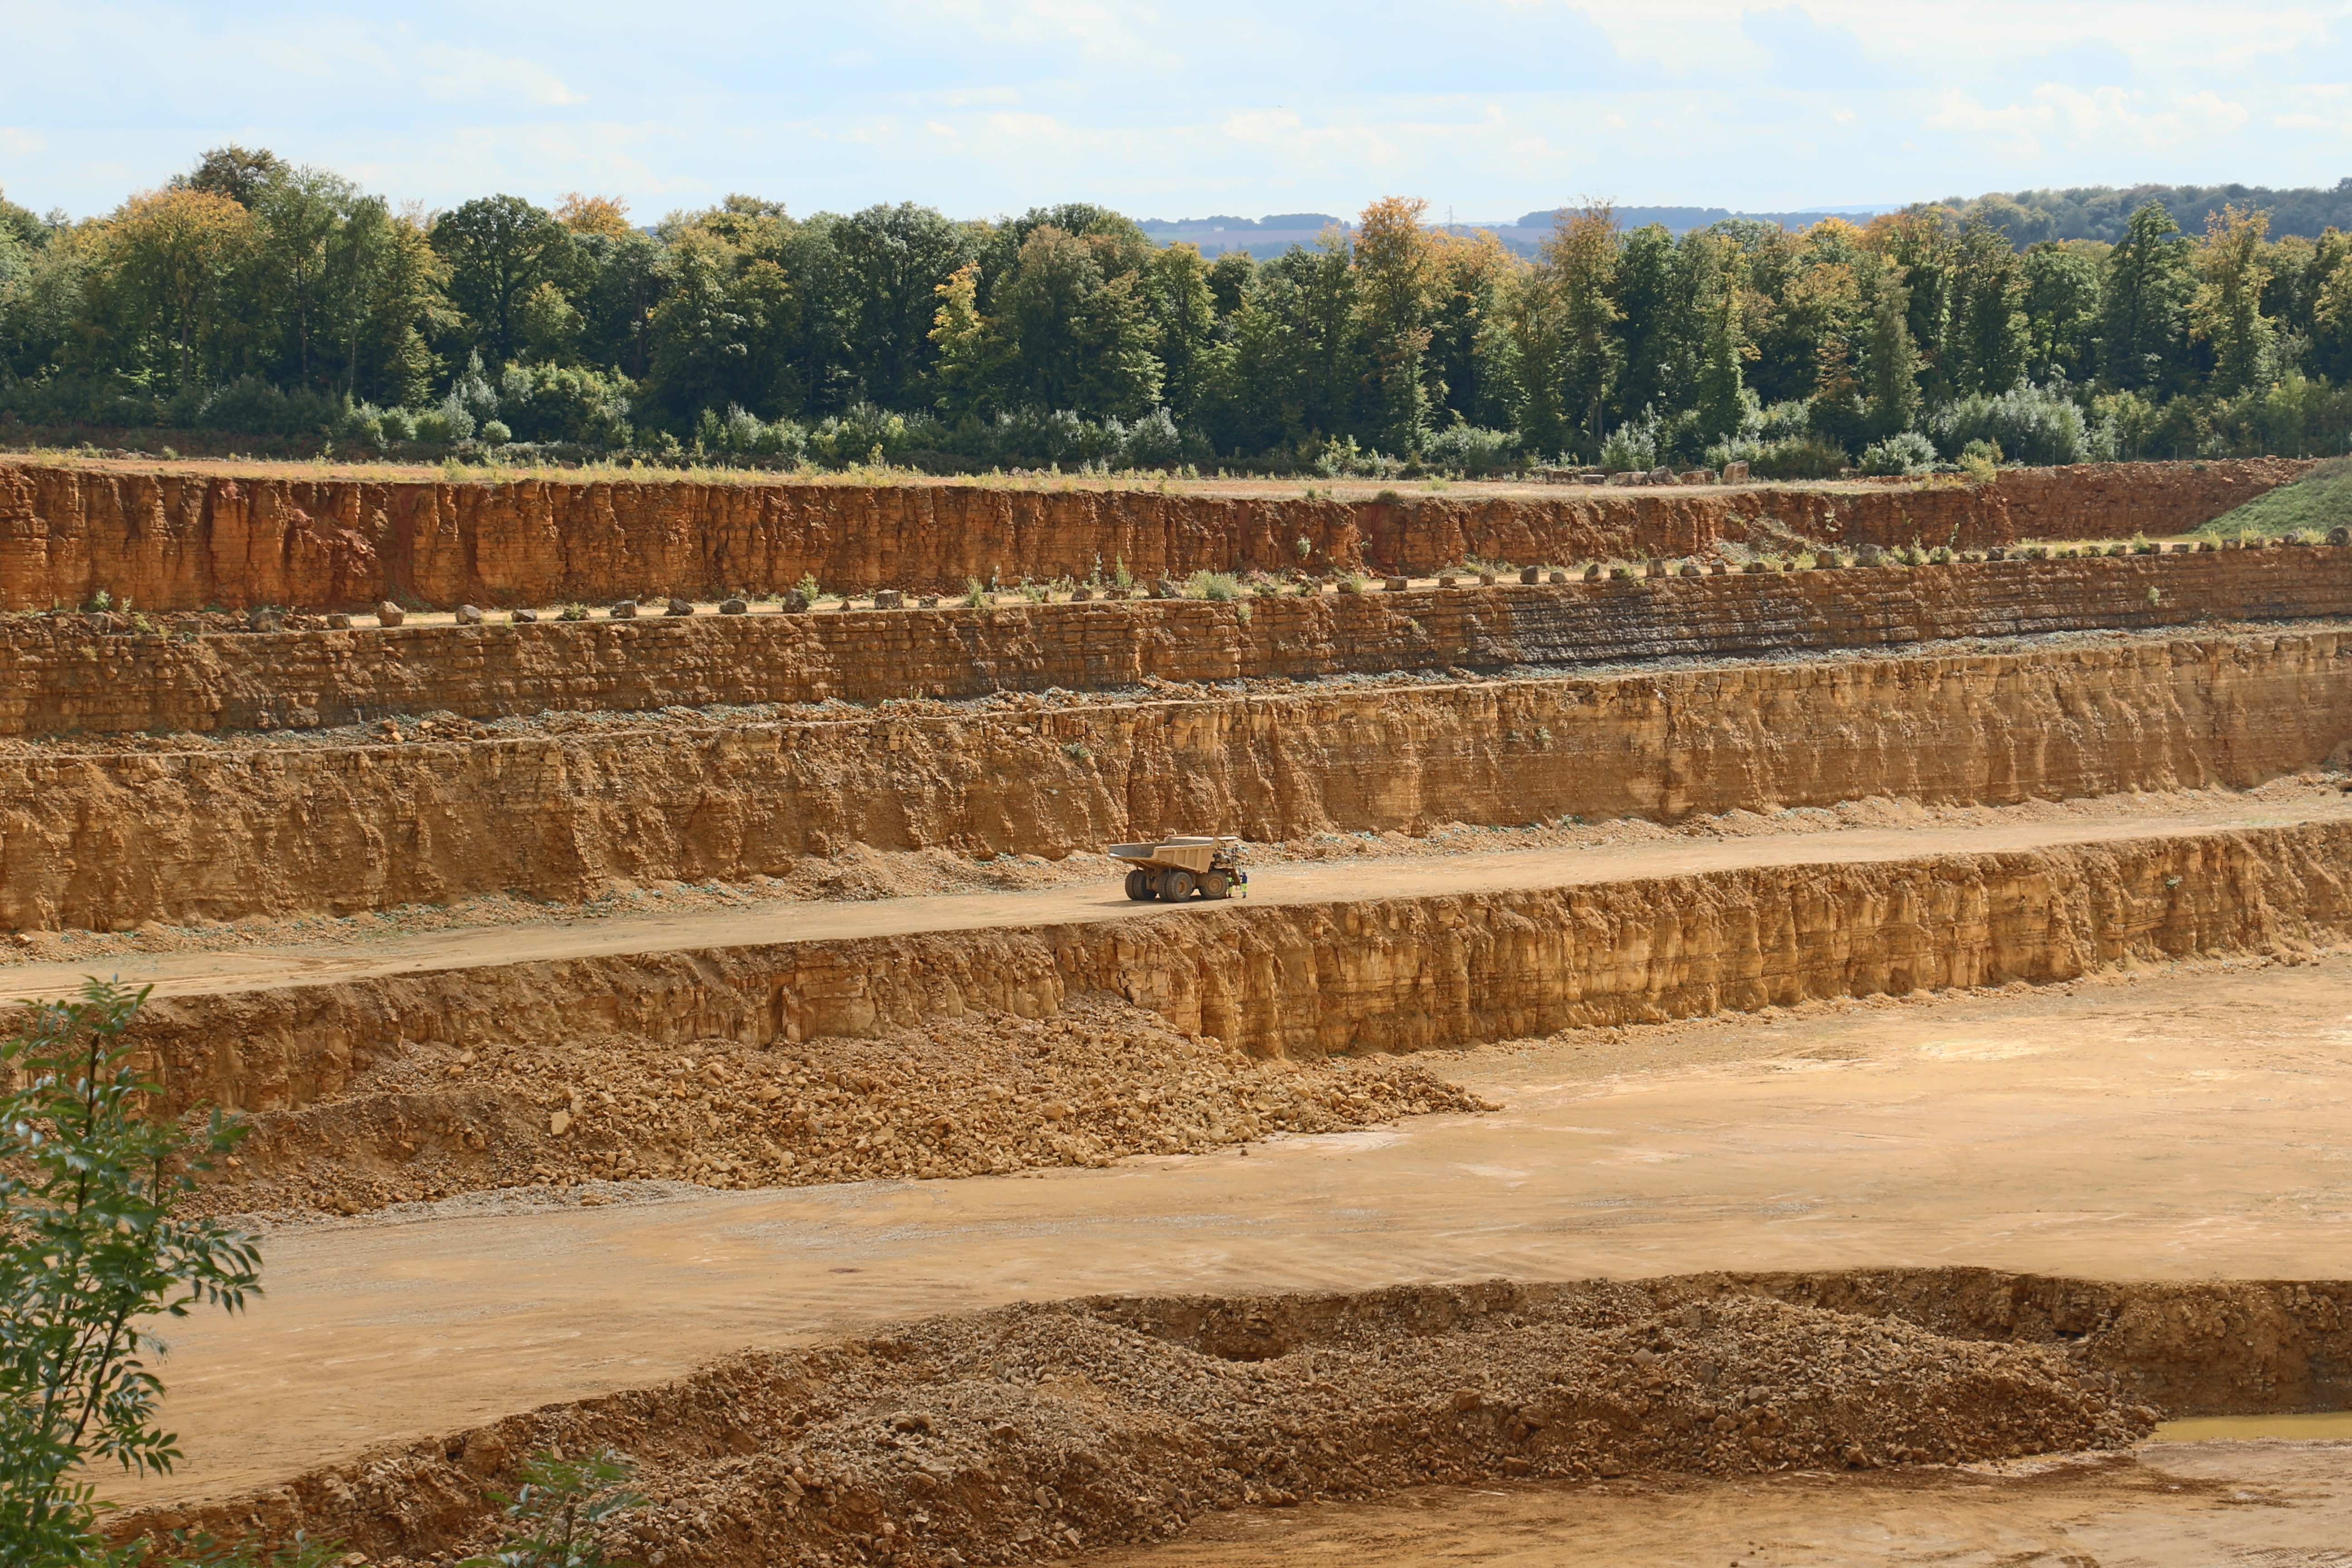
field, wall, soil, reservoir, agriculture, waterway, geology, badlands, cement, wetland, limestone, luxembourg, quarry, mineral, grass family